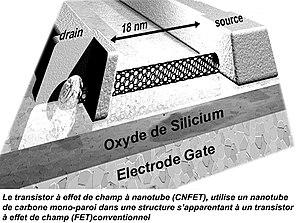
Un CNFET est un dispositif électronique de commutation de type transistor à effet de champ, utilisant des nanotubes de carbone. Le nanotube de type semi-conducteur est utilisé en tant que canal, à travers lequel les électrons peuvent circuler d’une manière contrôlée, selon que l’on applique ou non, une différence de potentiel sur une troisième électrode.